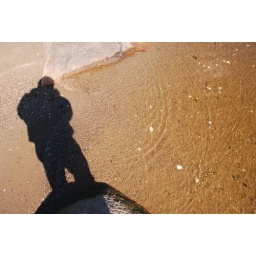
I was standing on a rock in the river when I noticed my shadow